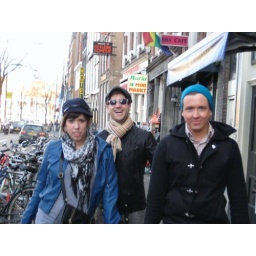
Me Jay and Joe on the street near out house boat